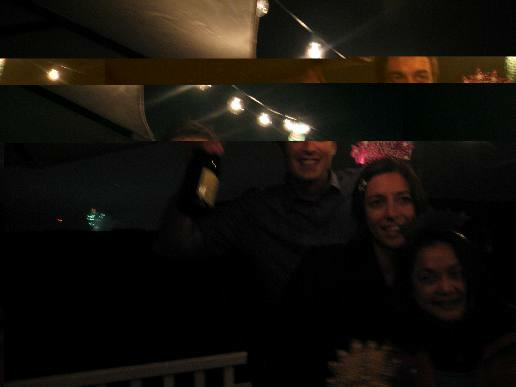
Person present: Yes